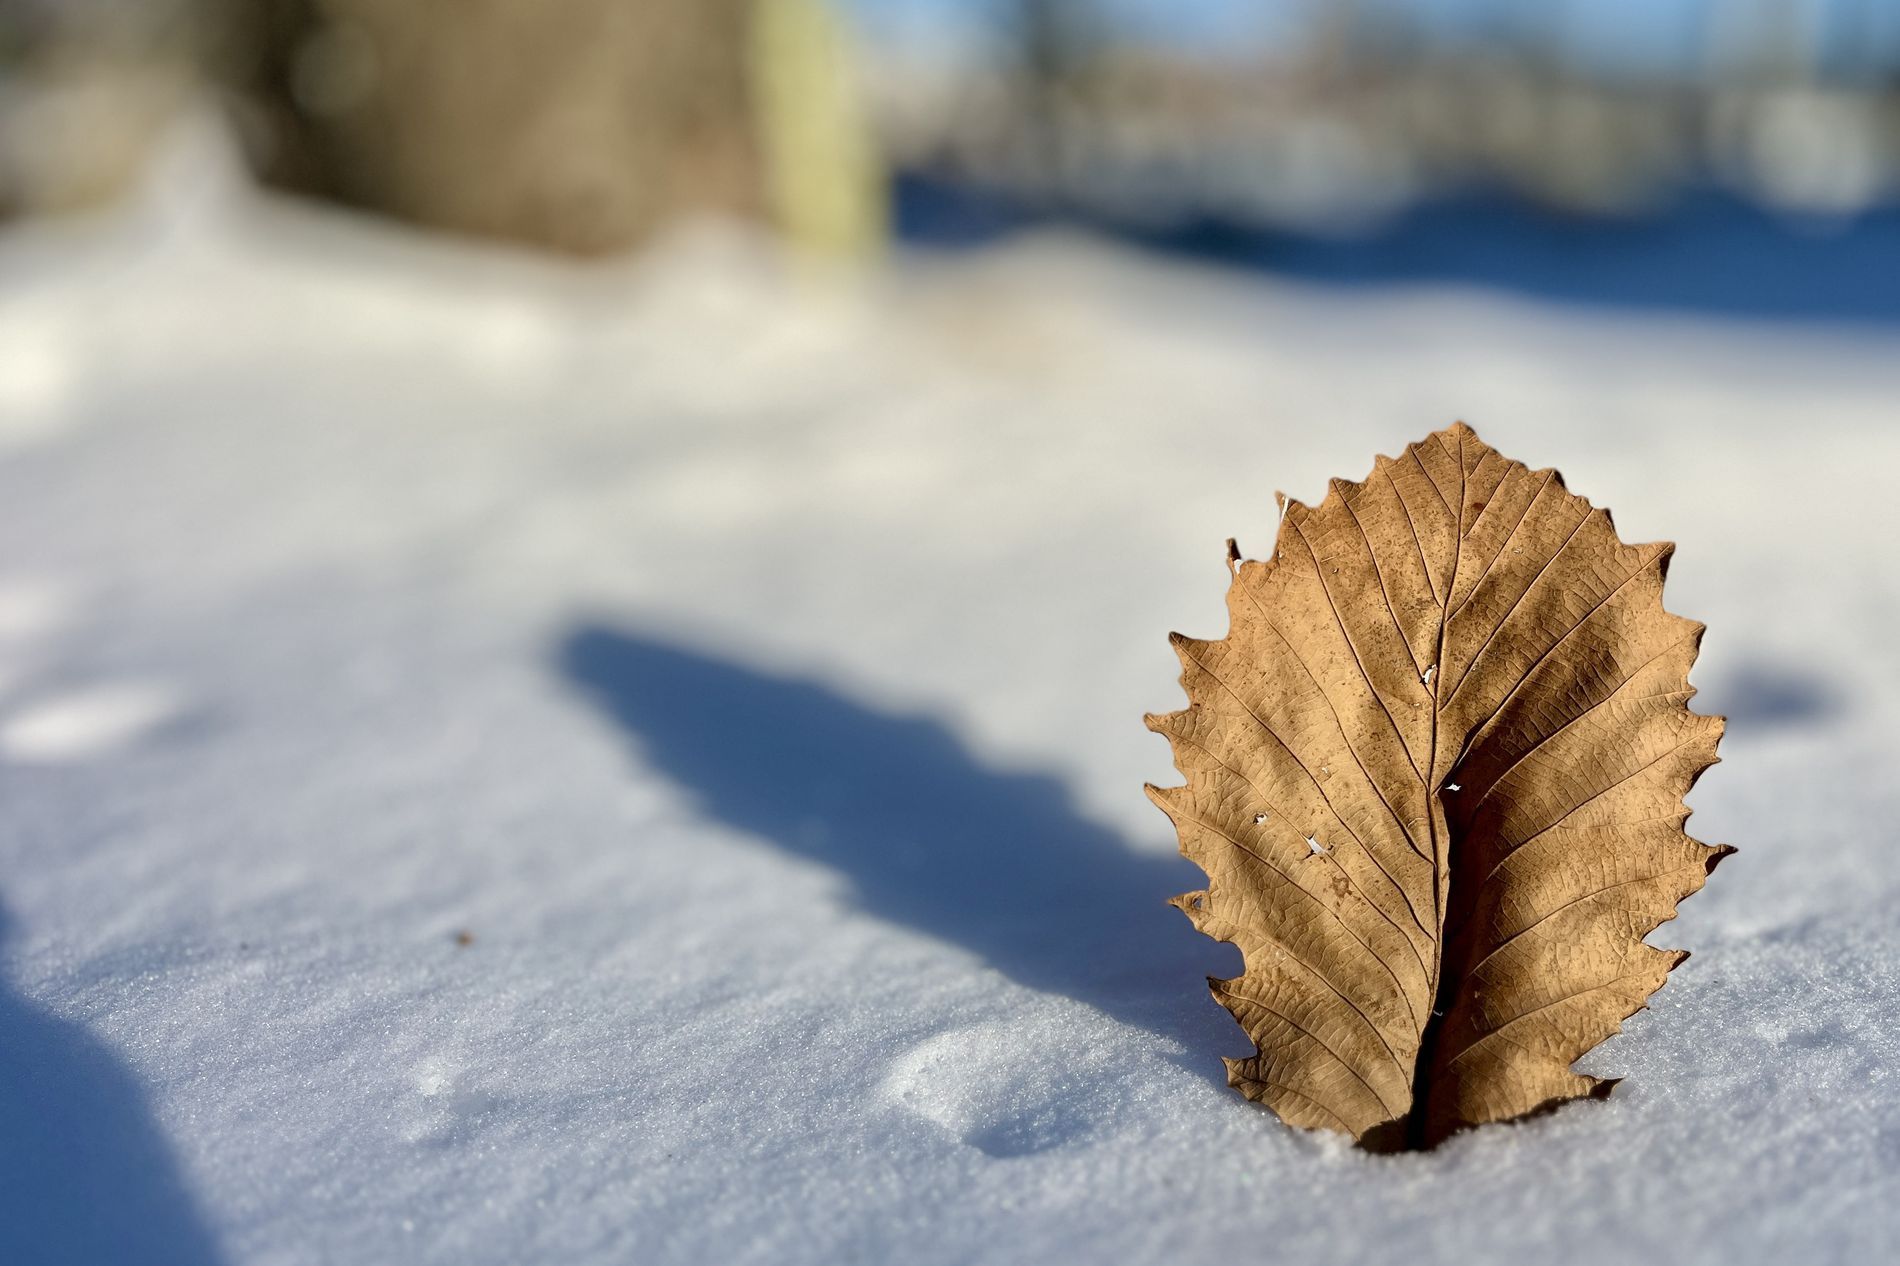
A dry leaf
The image shows a dry brown leaf on the ground, which is covered with snow, and the sun is shining on it, showing its details.
The image shows a close-up shot during the afternoon of a dry, brown leaf facing the sun on ground covered by snow. the close up shot shows the details of the leaf and how dry it is, as it's winter. the sunlight directed towards the leaf gives a warm feeling to a picture that is full of snow.
Labels: Leaf, Plant, Tree, Nature, Outdoors, Snow, Weather, Oak, Sycamore, Ice, Soil, Maple Leaf
Camera: Apple iPhone 13
Lens: iPhone 13 back dual wide camera 5.1mm f/1.6
Aperture: F1.6
Exposure: 1/5556 sec
ISO: 50
Focal length: 5.1